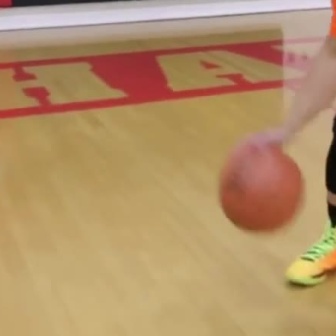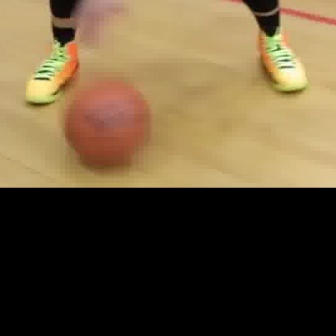
  Please identify the target specified by the bounding box [214,141,304,231] in the first image and locate it in the second image. Return the coordinates in [x_min,y_min,x_max,y_max] format.
Answer: [62,80,150,168]